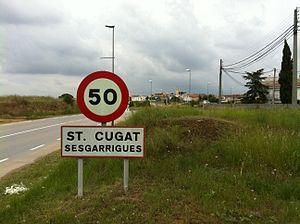
Sant Cugat Sesgarrigues est une commune de la province de Barcelone, en Catalogne, en Espagne, de la comarque d'Alt Penedès